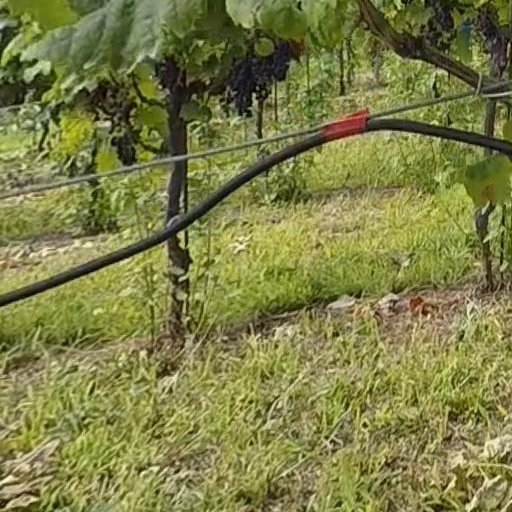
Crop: grape